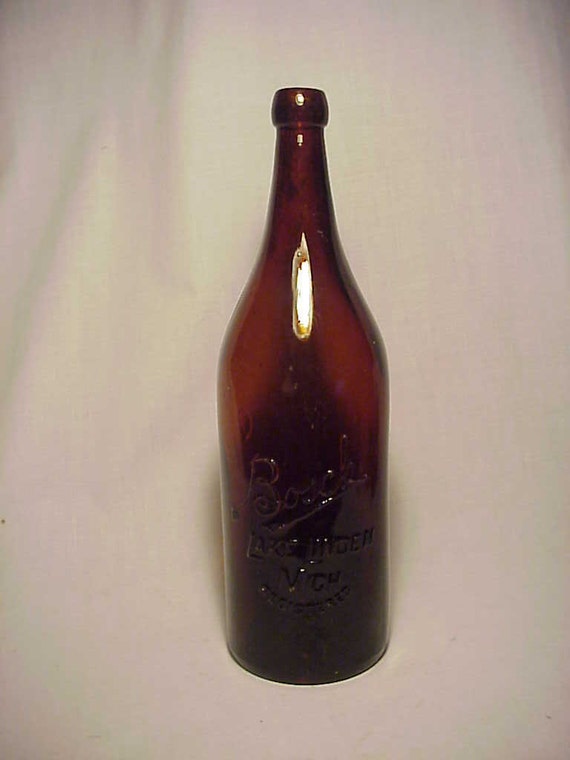
Waste category: glass